Fernando Alonso

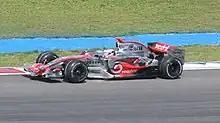
Alonso en route to victory at the 2007 Malaysian Grand Prix

He and McLaren team owner Ron Dennis met secretly in Japan after Dennis talked to Alonso about driving for the team in the future and Alonso expressed interest in the idea. Both men agreed to a three-year contract for Alonso to drive for McLaren starting from . Alonso's contract with Renault expired on 31 December 2006, and he was not granted an early release for sponsorship reasons. Renault allowed Alonso to make his first appearance for McLaren in a test session at the Circuito de Jerez in November 2006. His main competitors in 2007 were his teammate Lewis Hamilton and Räikkönen at Ferrari. Alonso achieved four Grand Prix victories in Malaysia, Monaco, Europe and Italy and led the championship until Hamilton overtook him. Prior to the season's final round, the , he had 103 championship points to Räikkönen's 100 and Hamilton's 107, and needed to win the race and for his teammate to finish third or lower for his third title. Alonso finished the event third for third overall with 109 points. He had the same number of points as Hamilton; the tie was broken on count-back as Hamilton finished second more often than Alonso.